Bharat Heavy Electricals Limited

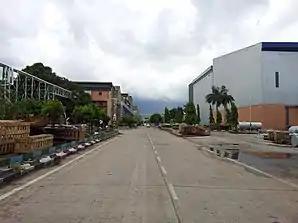
BHEL Bhopal factory

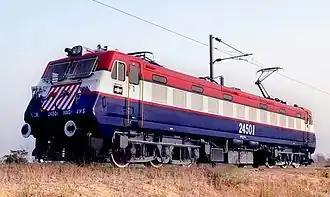
BHEL Jhansi built WAG-7 at BHEL yard, Jhansi

In 2009, has developed a new state-of-the-art 1,200 kV class Ultra High Voltage (UHV) transformer manufacturing facility at BHEL, Bhopal in Madhya Pradesh.The new UHV transformer block has a dust free and controlled atmosphere, air conditioned bays for winding works, pressurised bay for core building and final assembly, EOT cranes for lifting loads up to 450 tonne, isostatic pressing device for windings, air cushion transport system for movement of equipment & machinery and attached UHV laboratory for testing transformers.